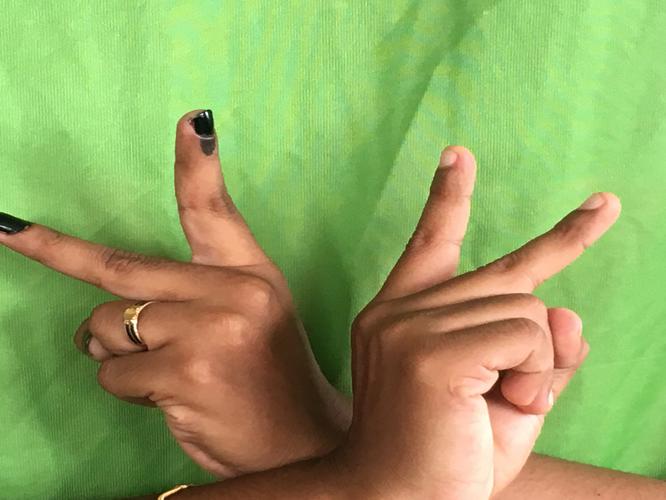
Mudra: Kartariswastika
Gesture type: double_hand